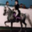
Label: horse